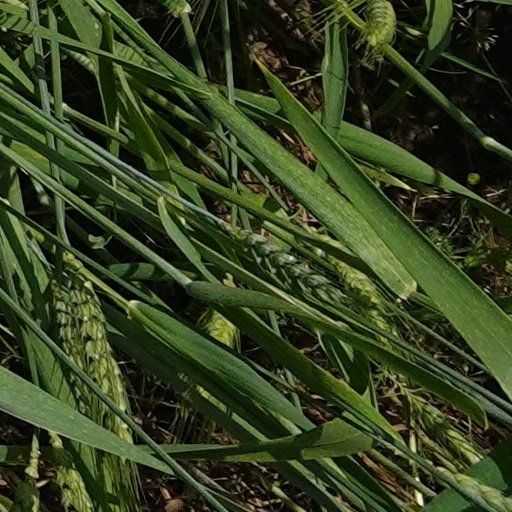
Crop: wheat